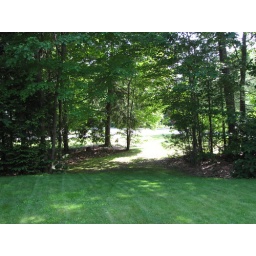
Beautiful day in the yard..... green grass and the sunlight.... perfect!